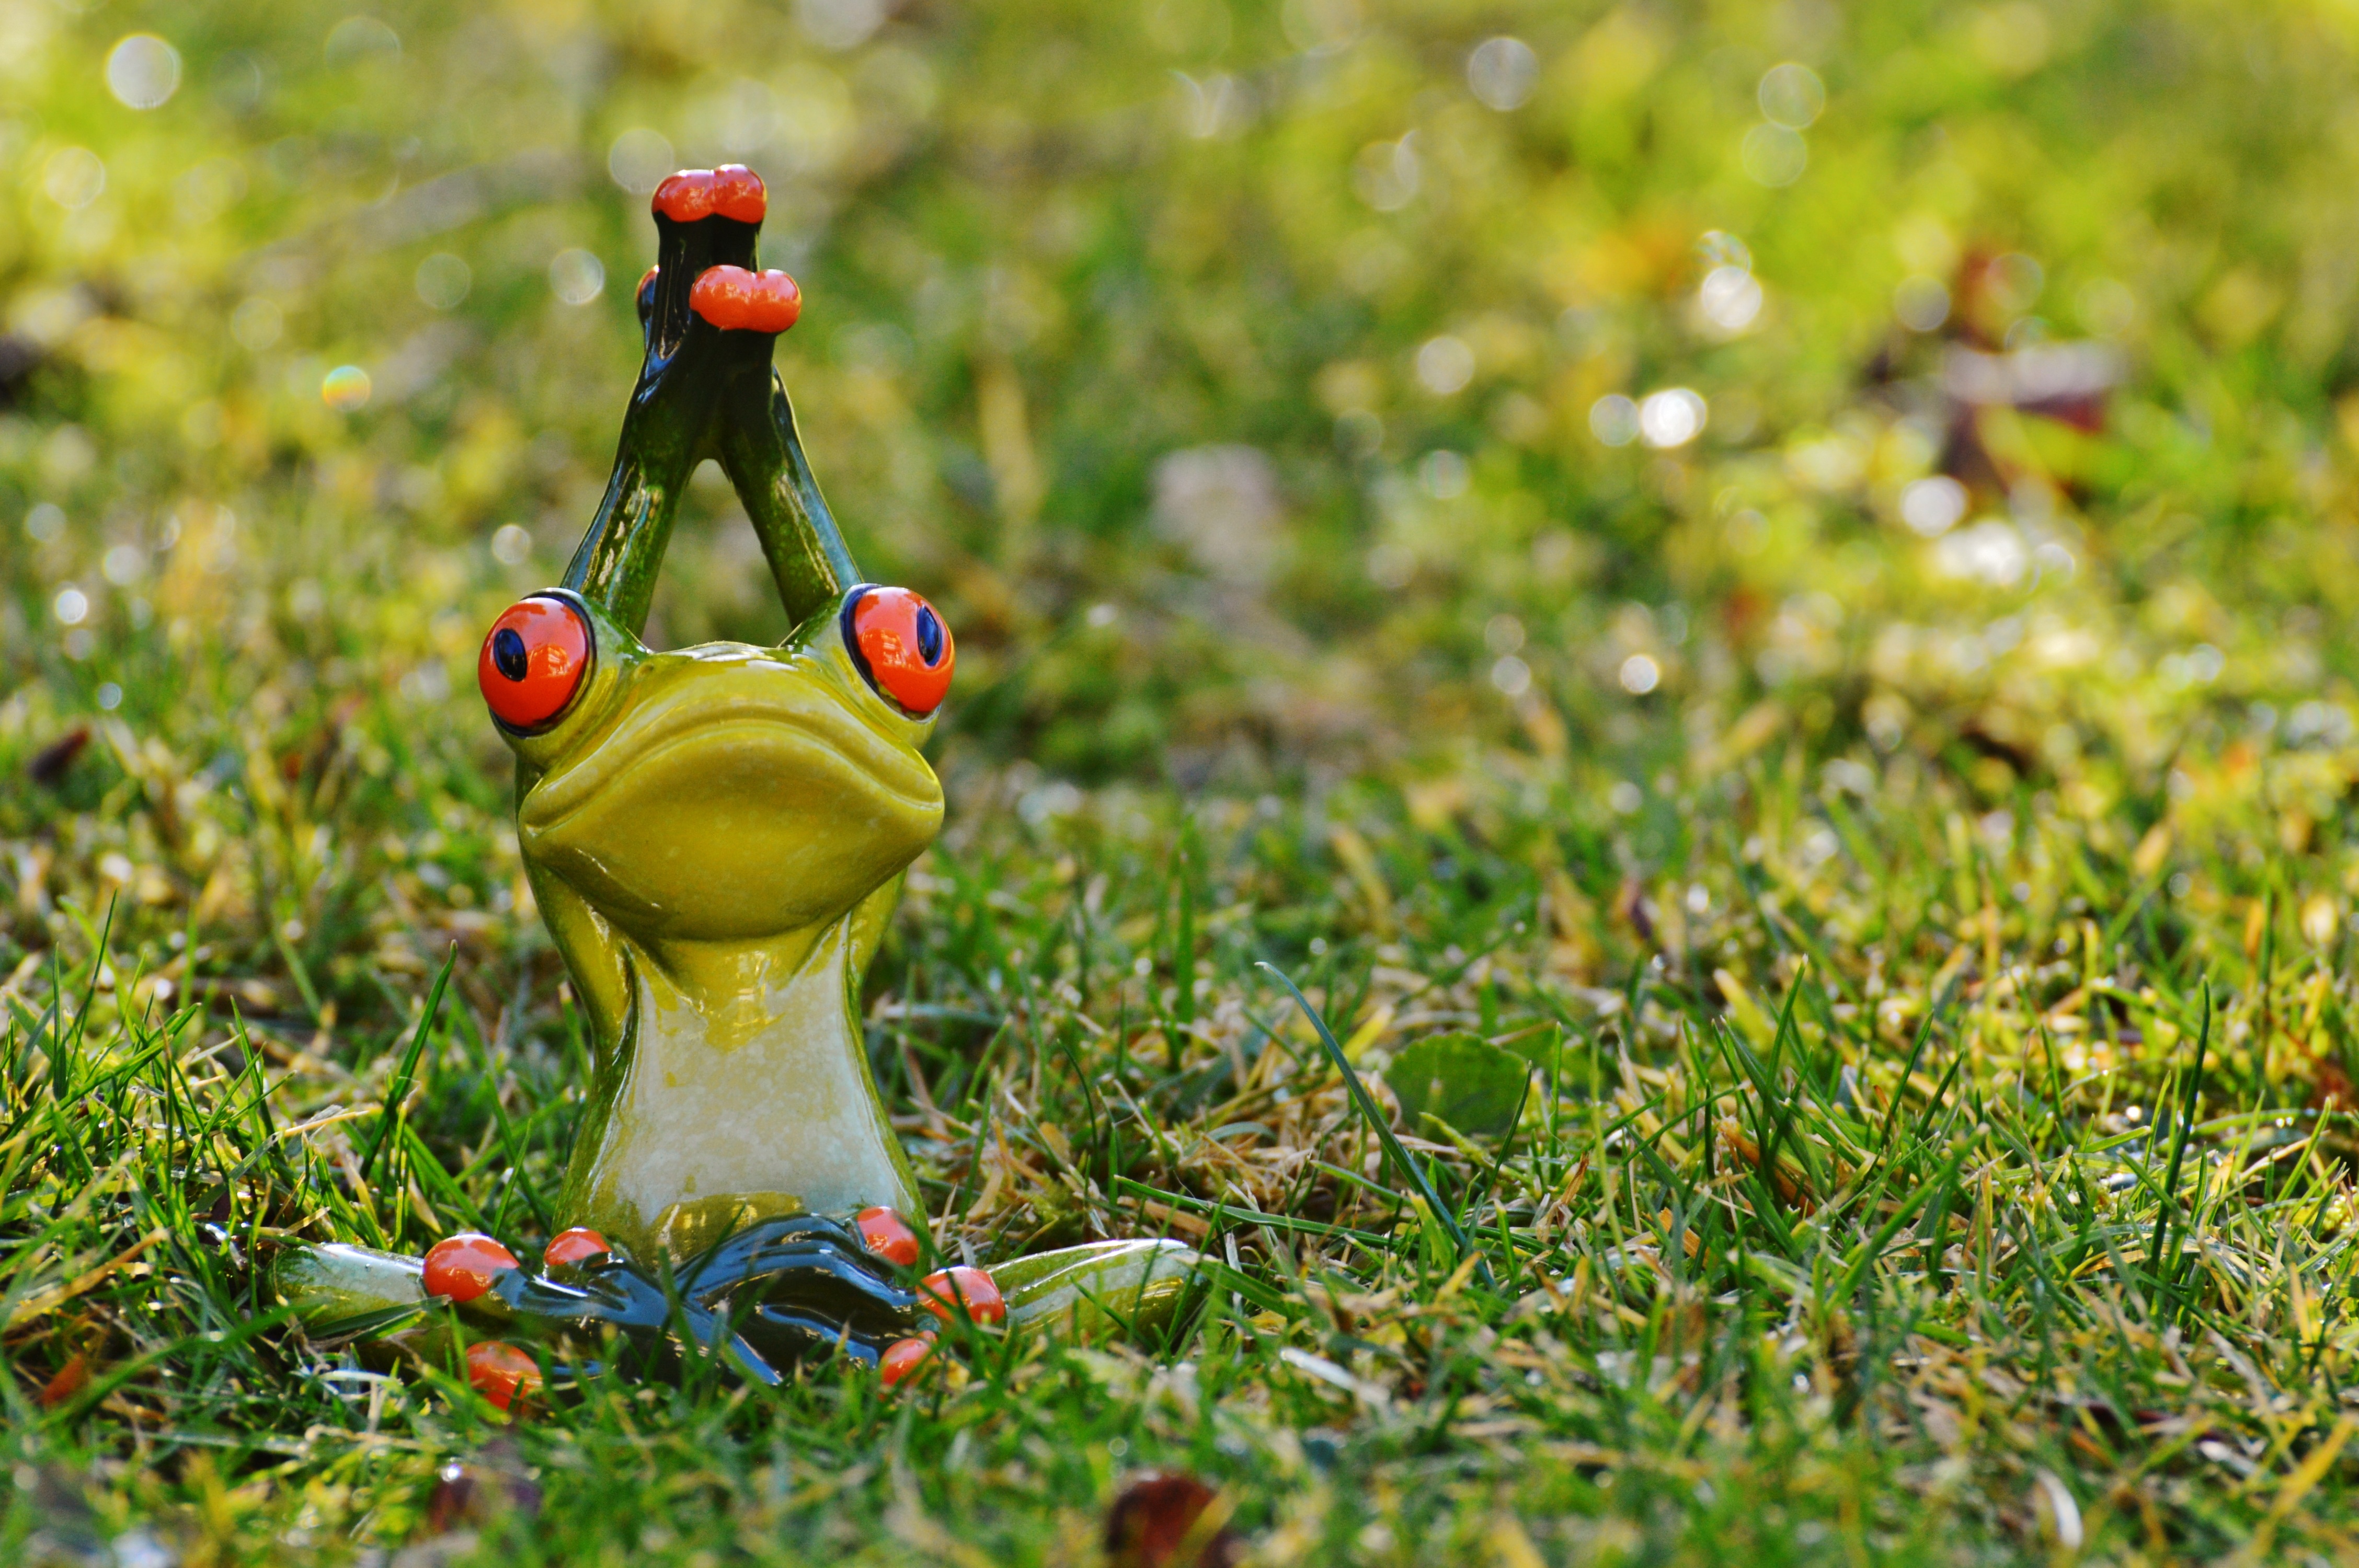
nature, grass, bird, lawn, meadow, sweet, leaf, flower, animal, cute, wildlife, green, autumn, frog, amphibian, garden, fauna, fun, figure, yoga, vertebrate, funny